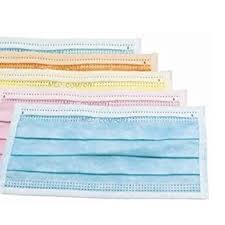
Waste category: trash